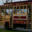
Label: streetcar